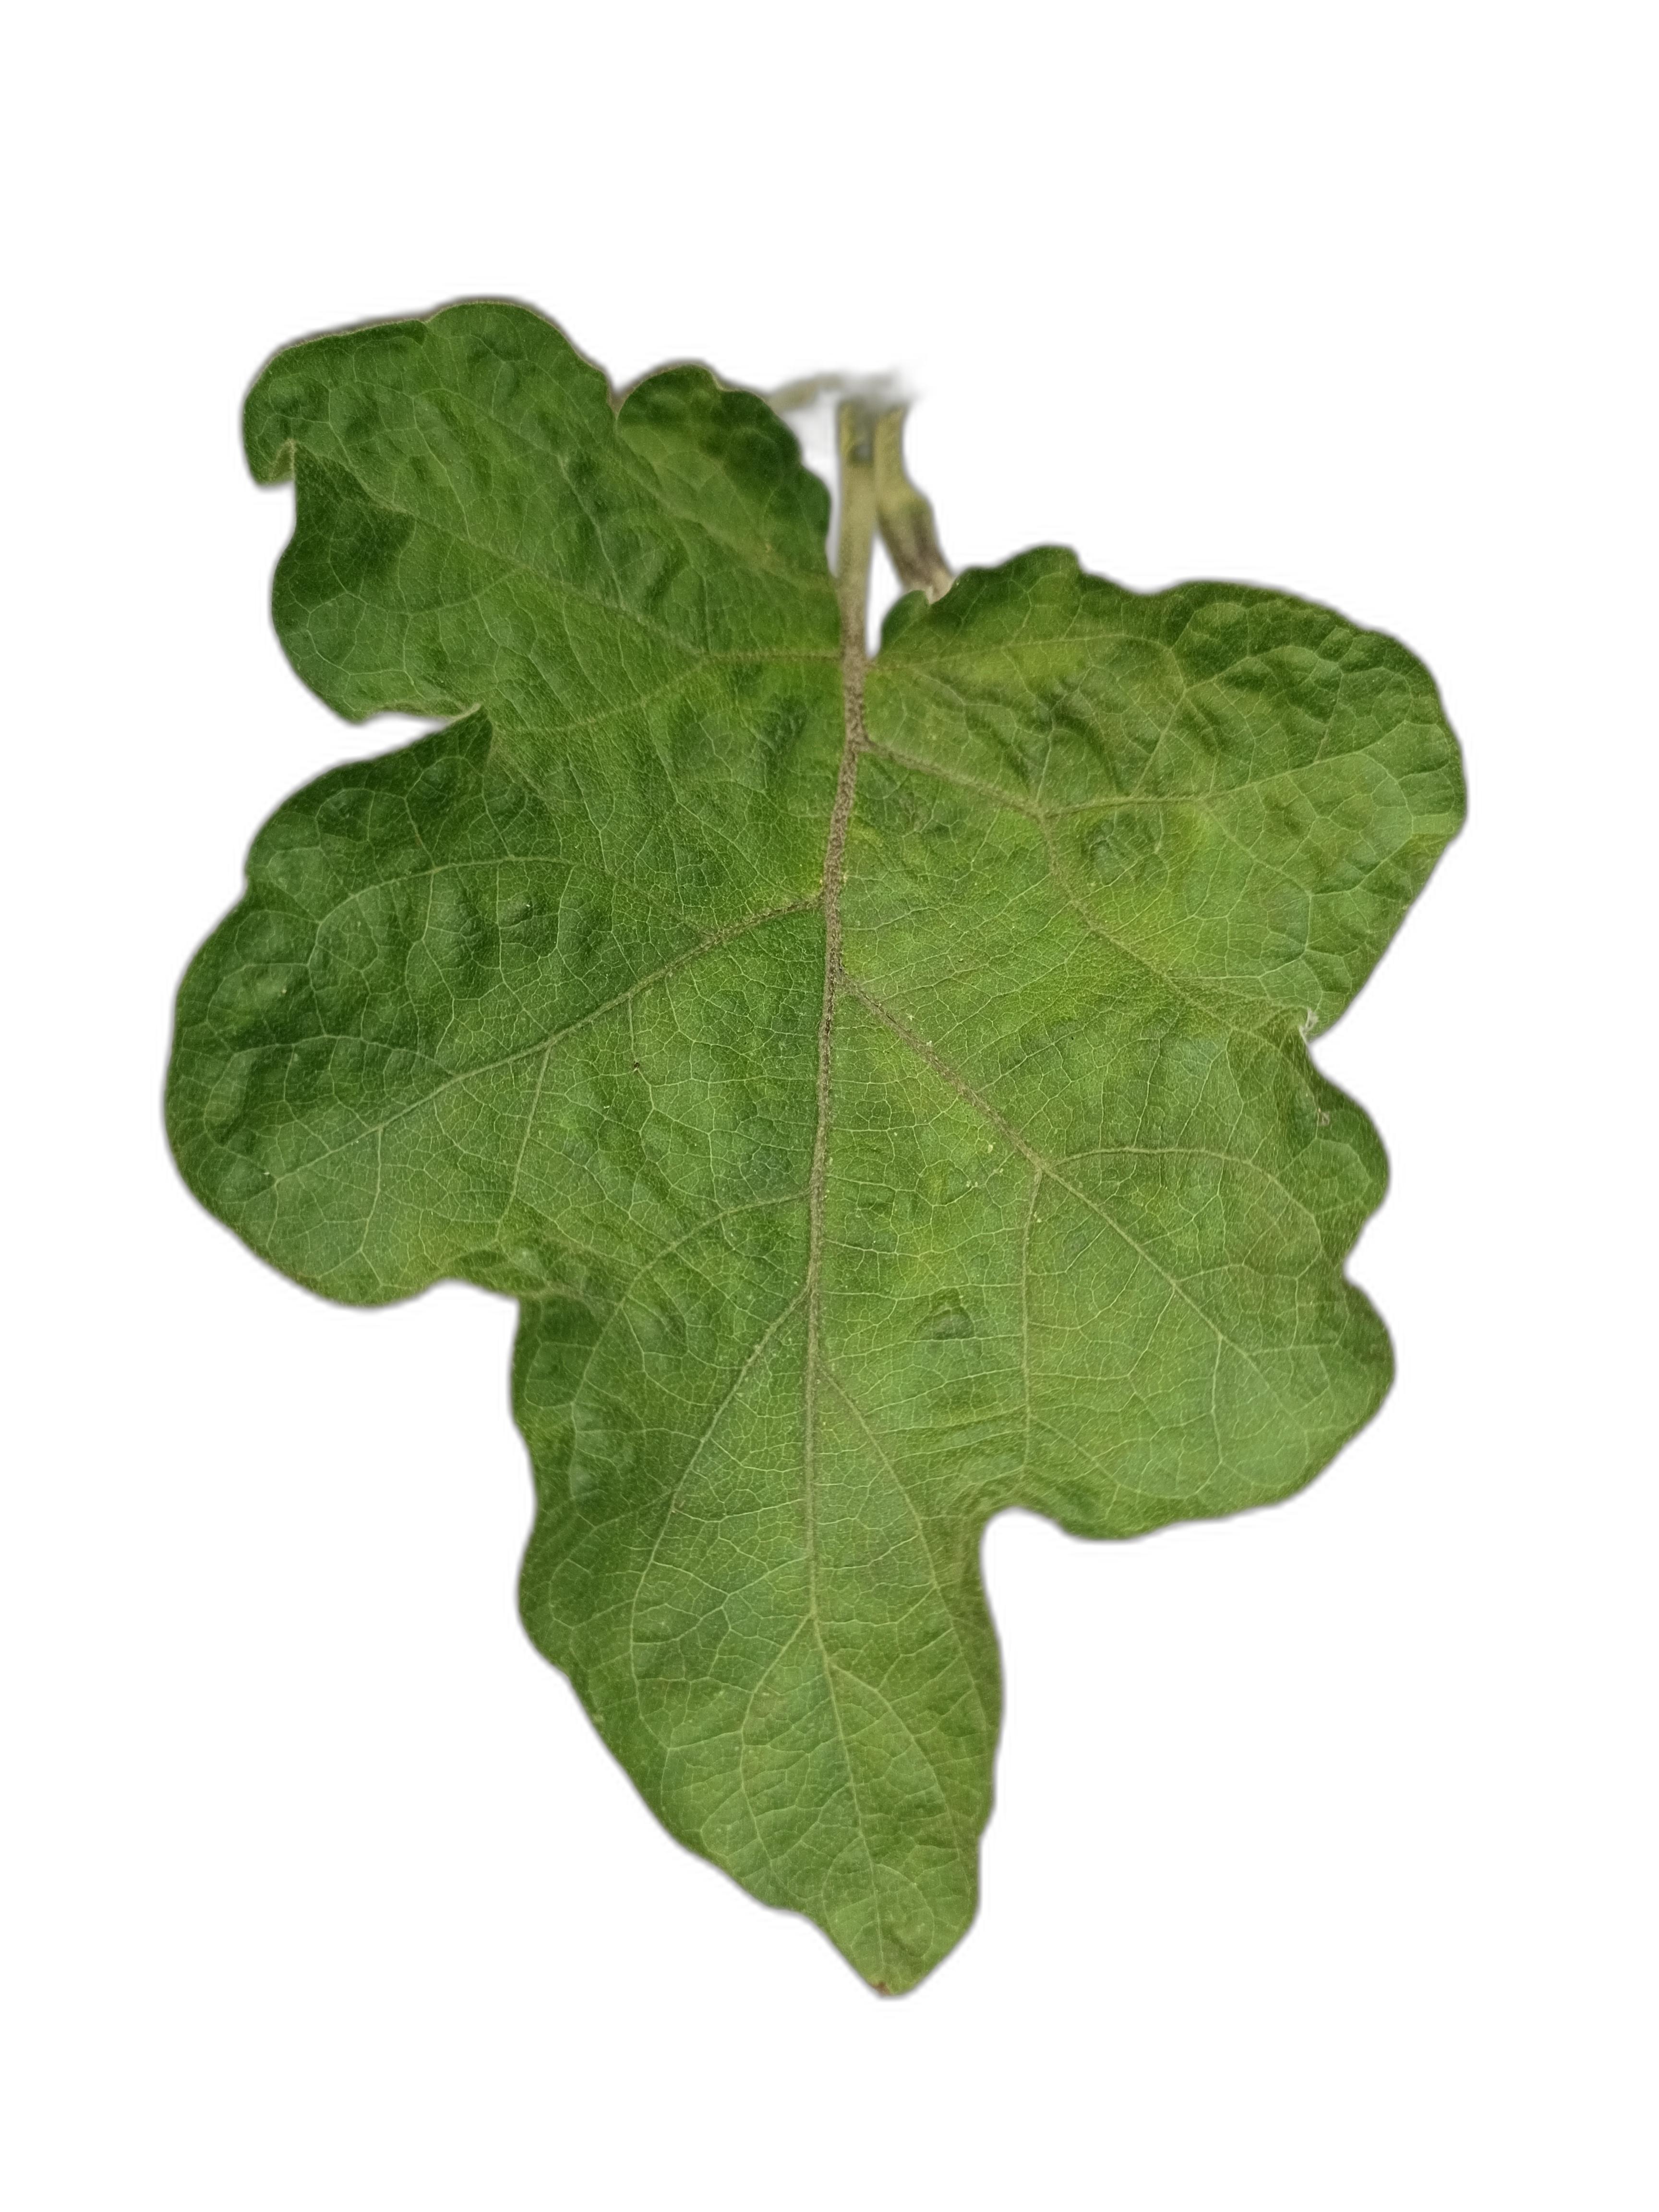
Label: Mosaic Virus Disease